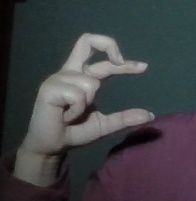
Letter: thal